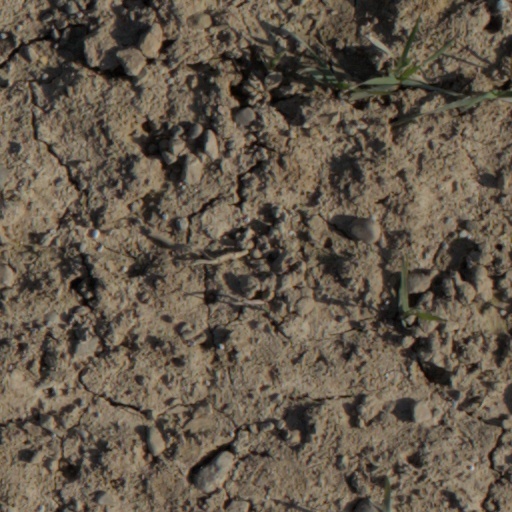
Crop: wheat